Currawong Workers' Holiday Camp

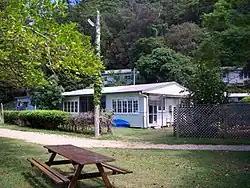
Cabins at Currawong Beach

The Currawong Workers' Holiday Camp is a heritage-listed former farm and now workers' holiday camp located at Currawong Beach, New South Wales, Australia. It was designed by various parties including the Van Dyke Brothers, Hudsen's Homes and built in 1950. The property is also known as Little Mackerel, Labor Council's Holiday Resort, Unions NSW Currawong Holiday Cottages, and Midholme and Coaster's Retreat. The property is Crown land and owned by the Government of New South Wales. The property was added to the New South Wales State Heritage Register on 12 May 2009.